Minimay, Victoria

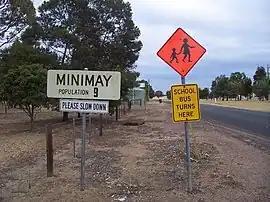
Entry into Minimay with the population signposted

Minimay is a locality located in Victoria, Australia. The locality is in the Shire of West Wimmera from the South Australian border, about halfway between Melbourne and Adelaide. At the 2016 census, Minimay and the surrounding area recorded a population of 84. A signpost outside Minimay lists the population at 9.